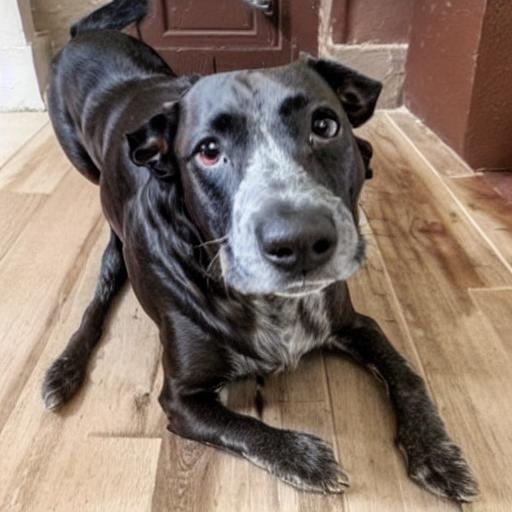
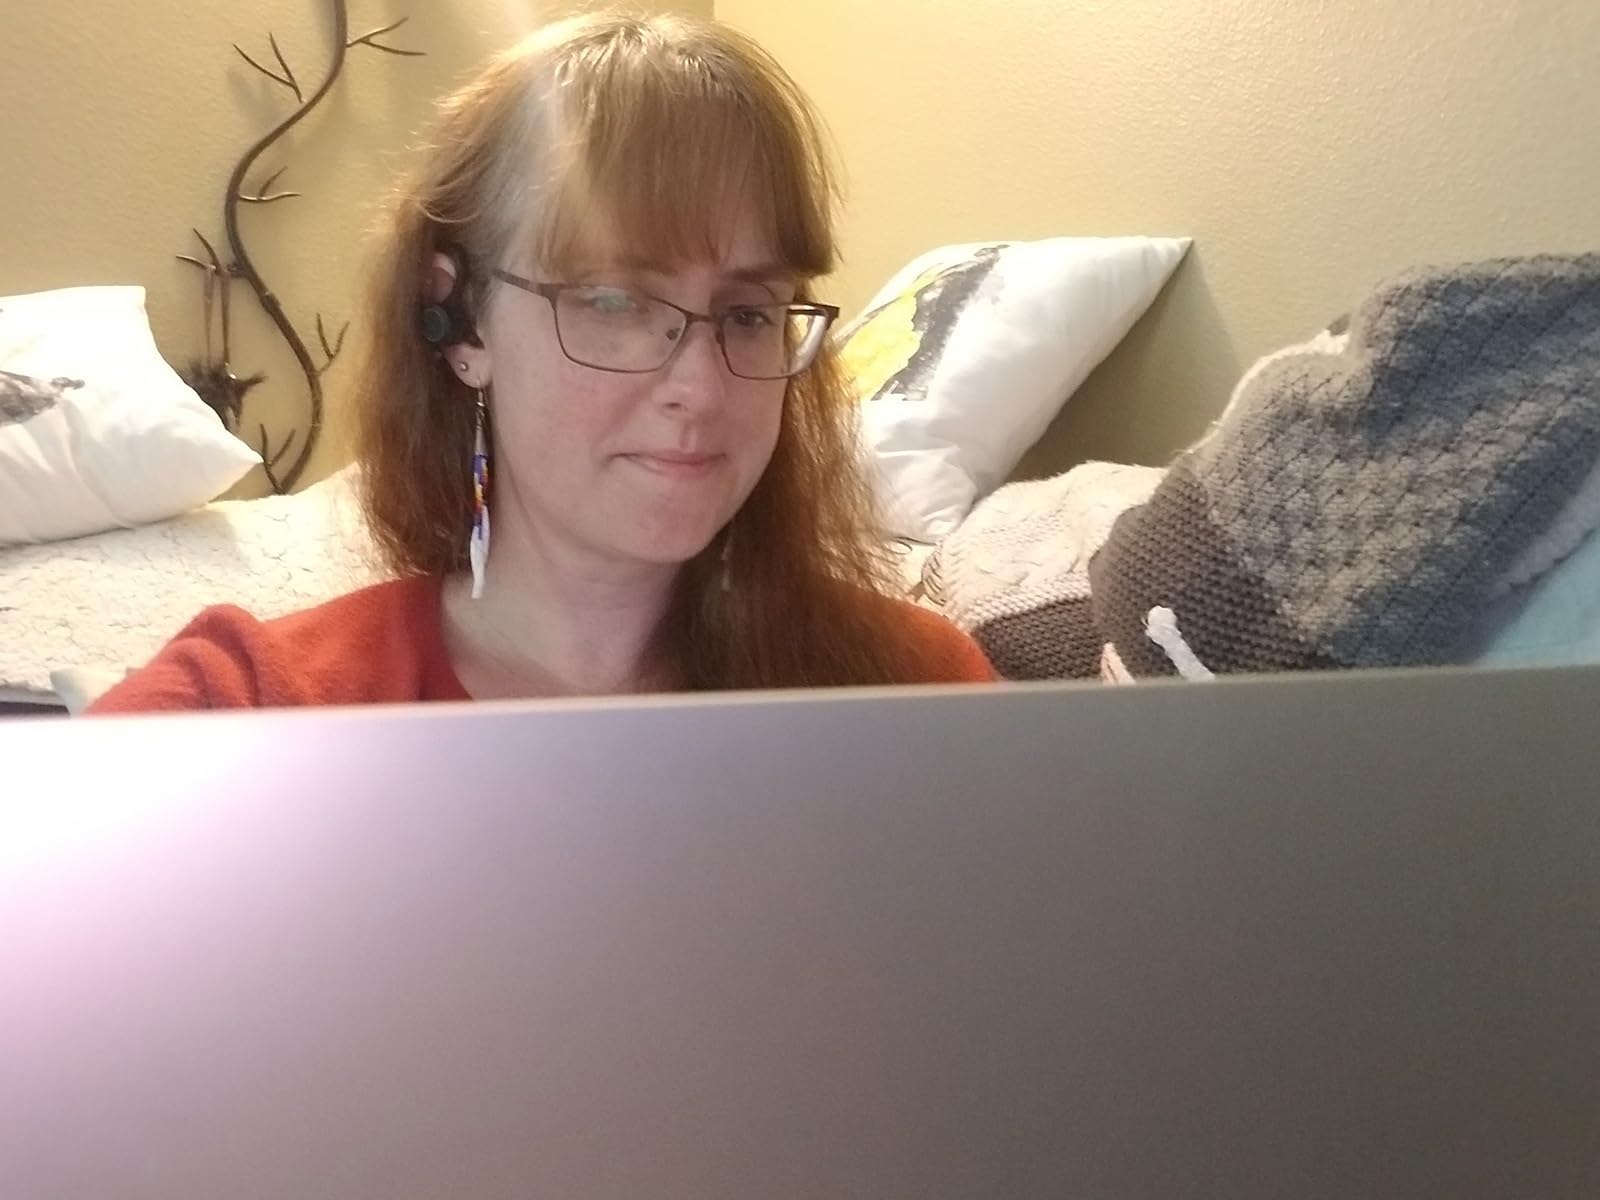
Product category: earbuds
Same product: no